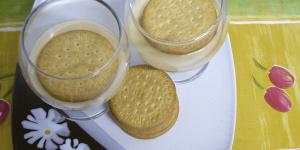
crema de galletas y caramelo